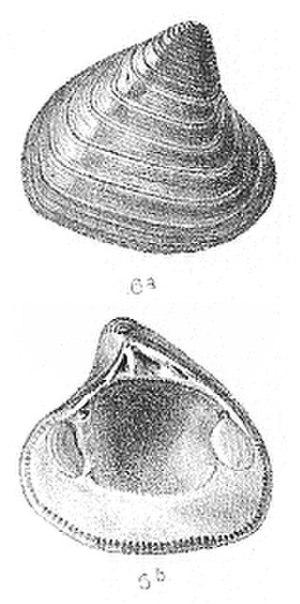
Astartoidea est une super-famille de mollusques bivalves. Elle est considérée comme synonyme de Crassatelloidea par WoRMS.